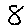
Label: 8